Avon, Indiana

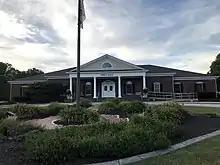
Avon Town Hall

The vast majority of Avon is in the Avon Community School Corporation. The mascot is the Avon Oriole.